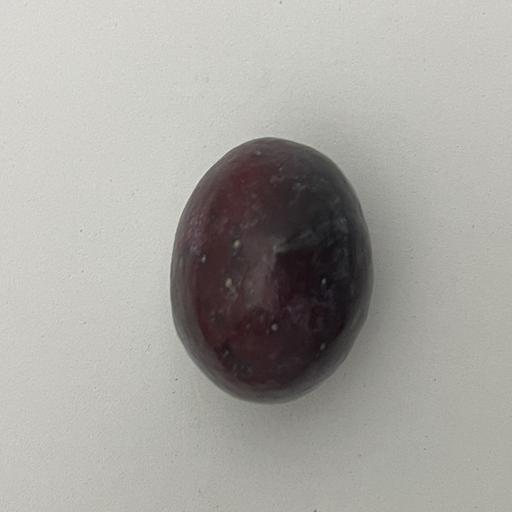
Crop type: Palm